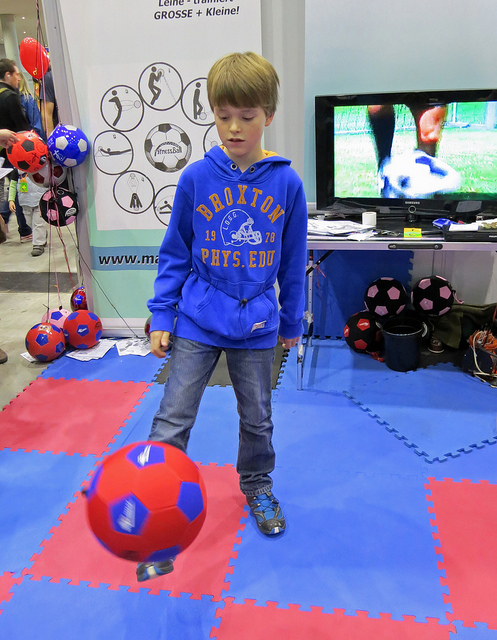
đứa trẻ đang chơi với quả bóng đồ chơi trong nhà